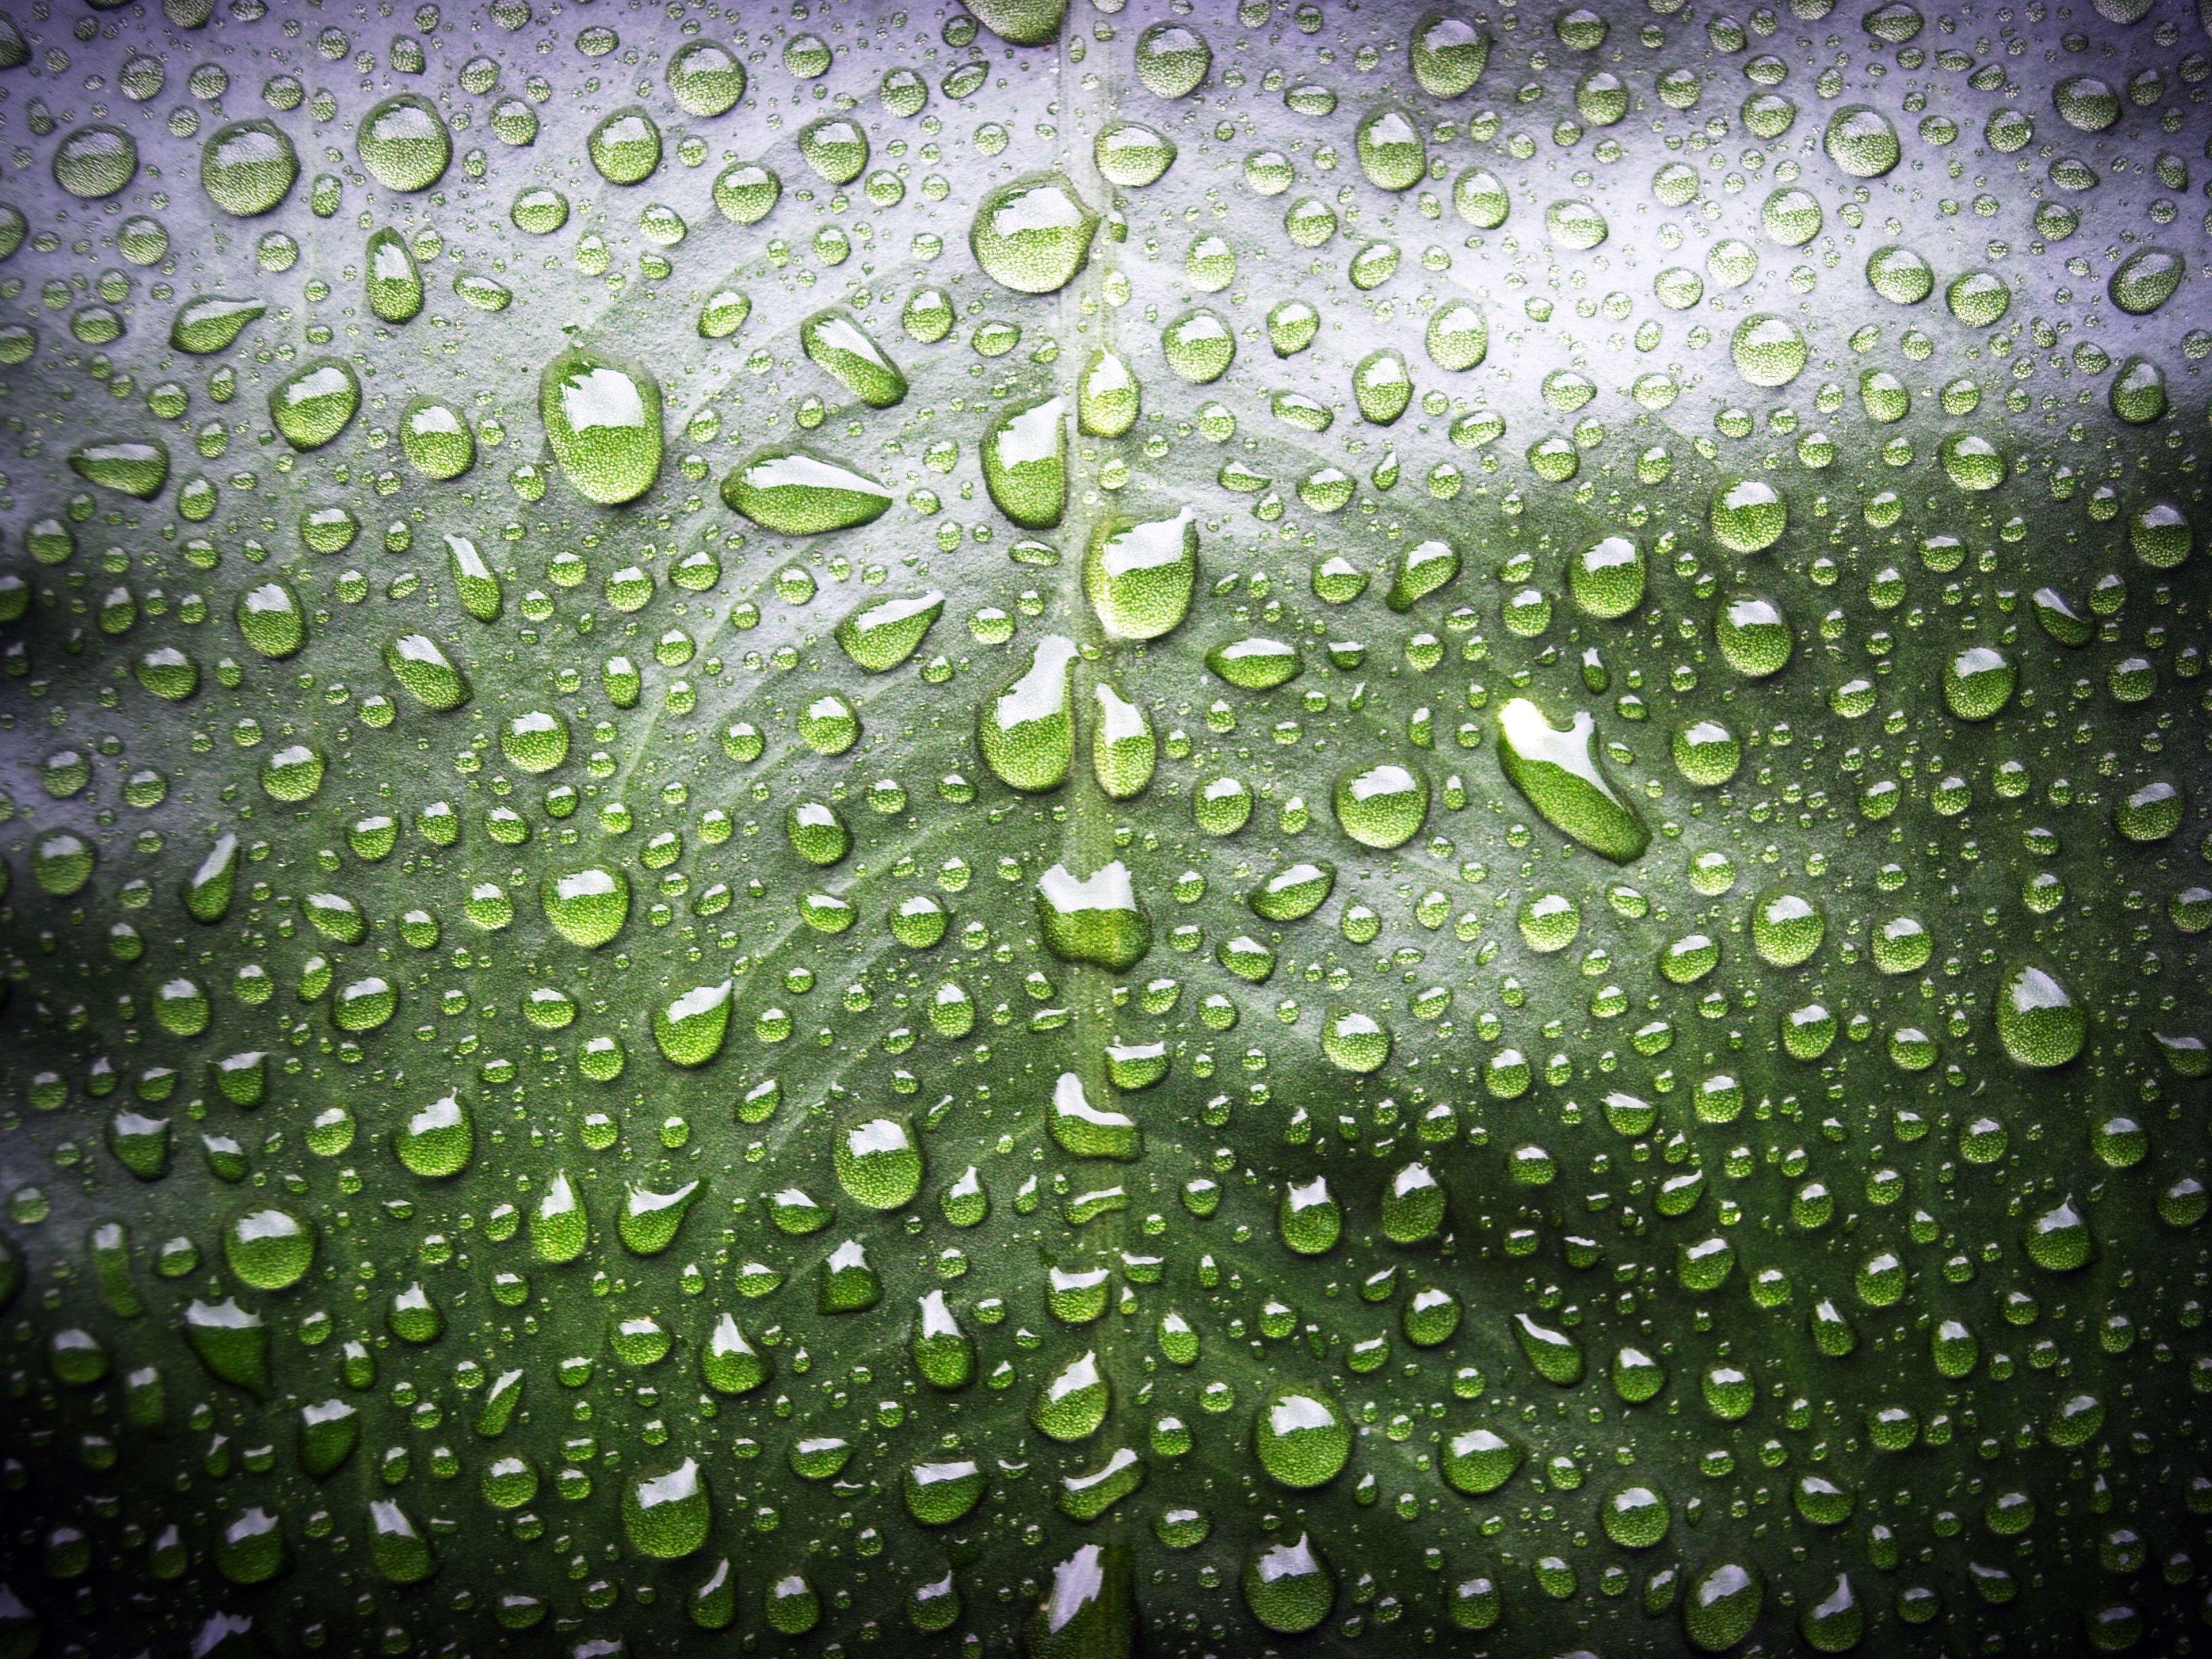
water, nature, drop, dew, texture, rain, leaf, wet, green, macro, natural, fresh, closeup, close, circle, vein, life, freshness, background, droplets, up, wonderful, moisture, macro photography, plant stem